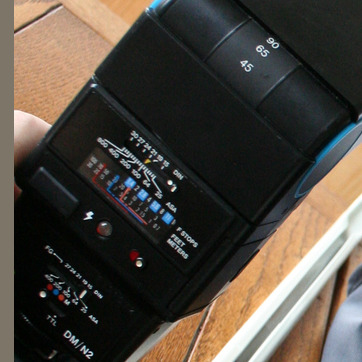
Material: plastic